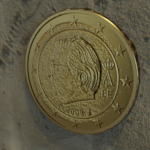
Coin value: 10cents
Country: be
Edition: 2008